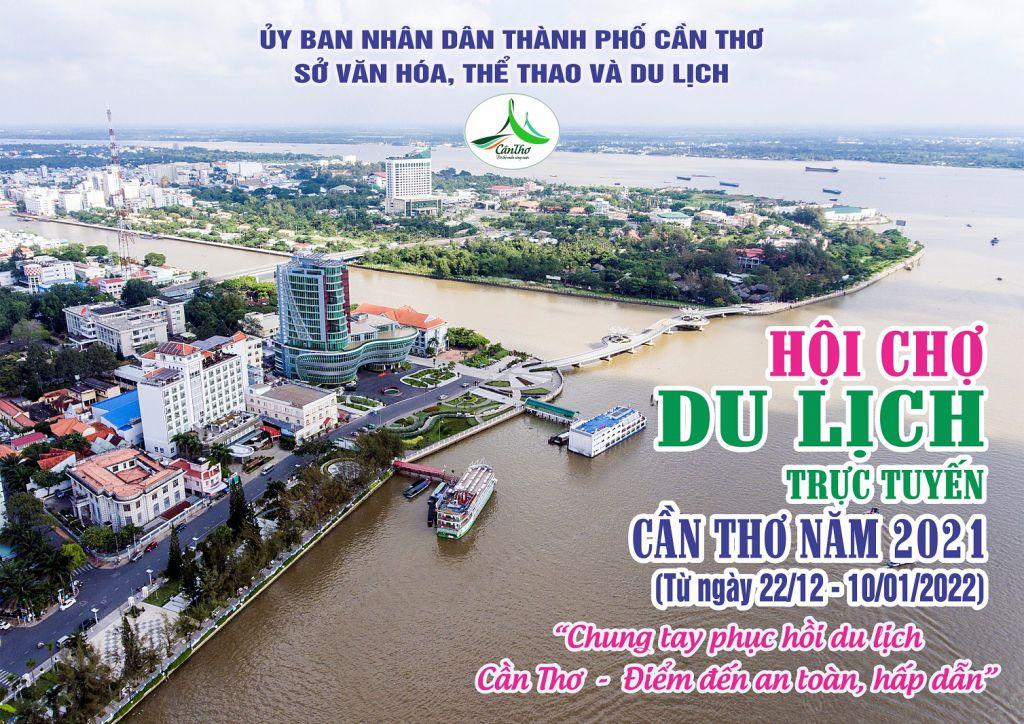
đây là khung cảnh của một thành phố nhìn từ trên cao